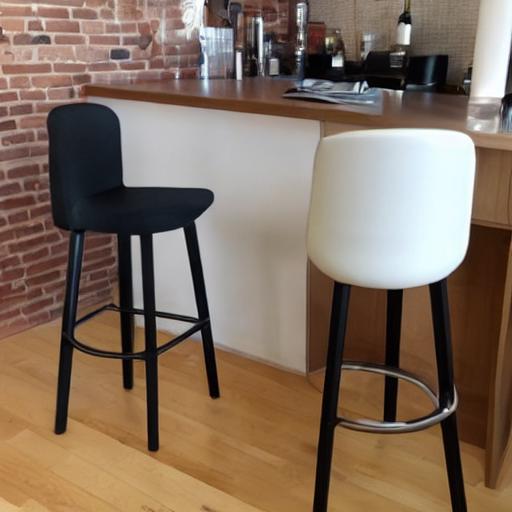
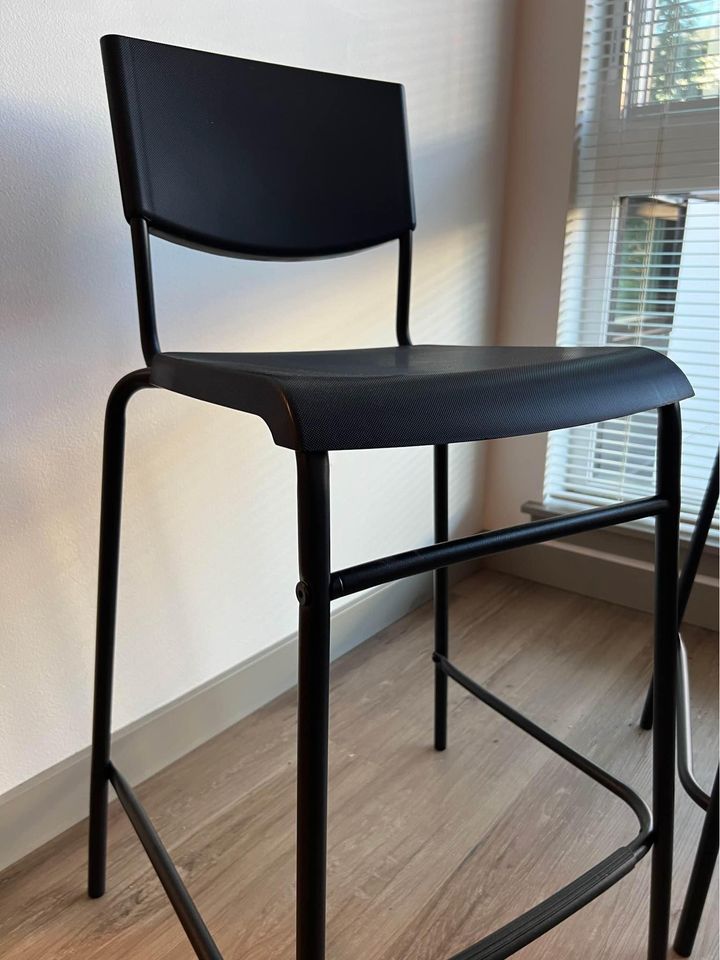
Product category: stool
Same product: no